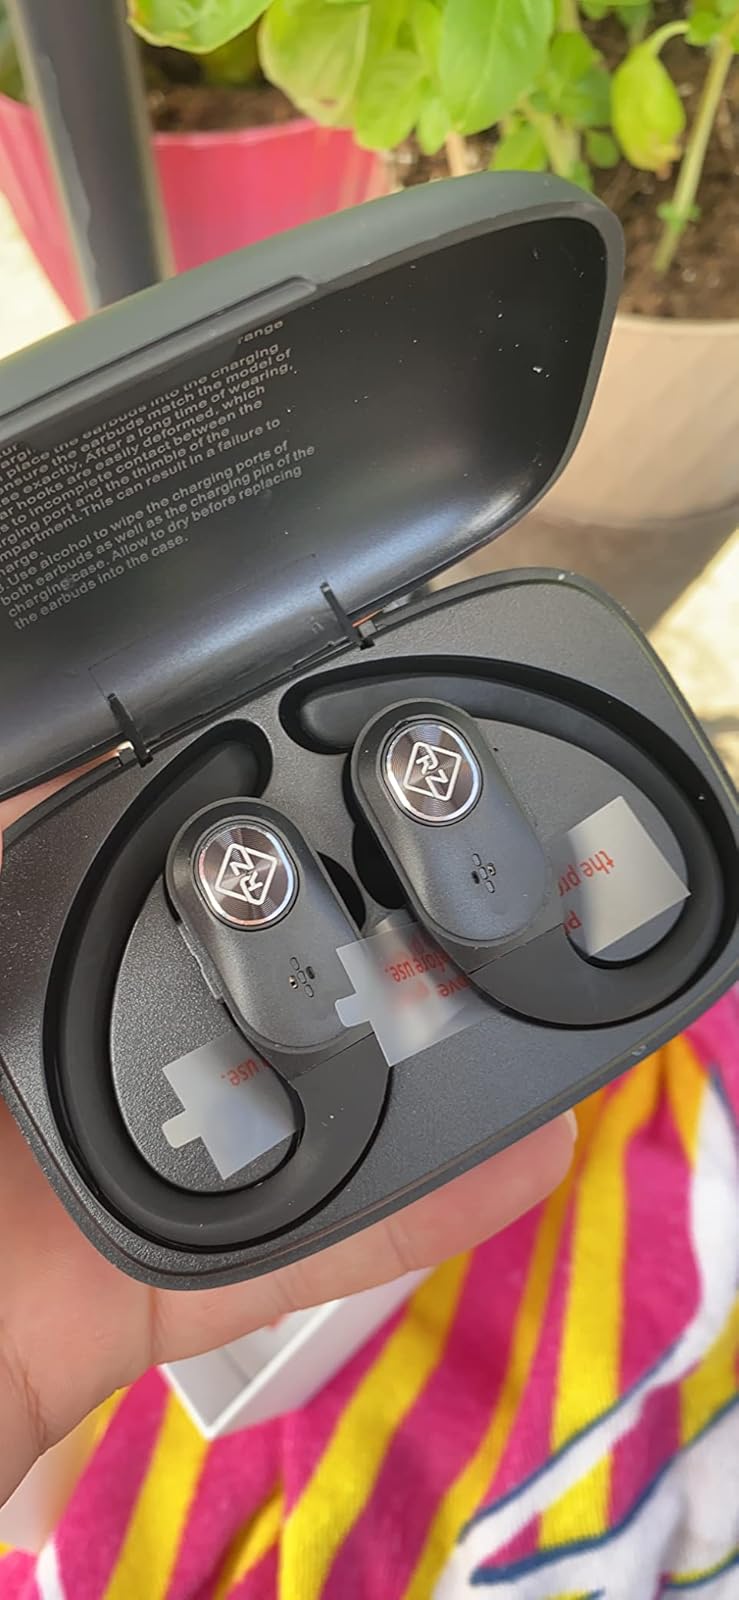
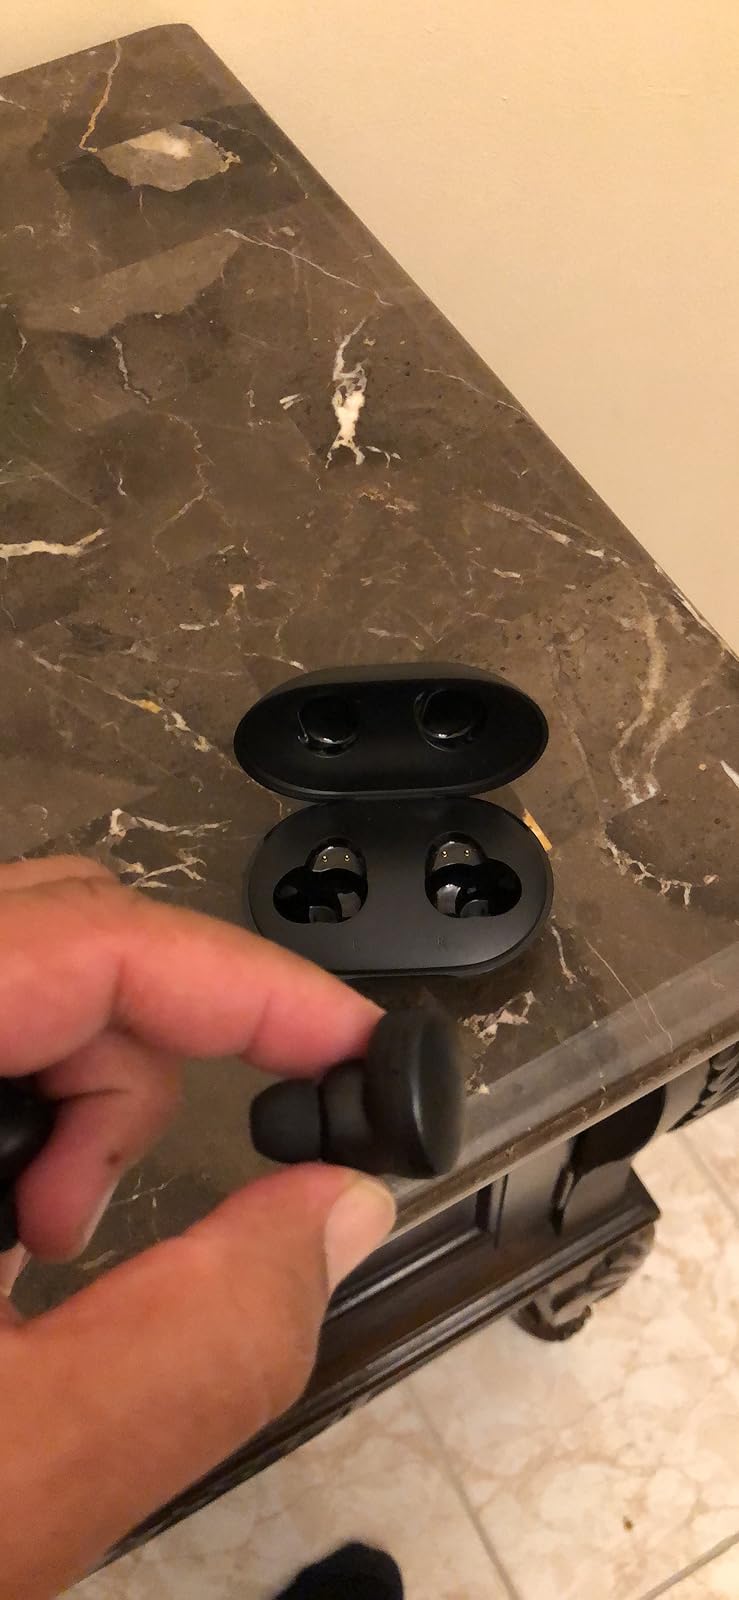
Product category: earbuds
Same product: no